Coptic literature

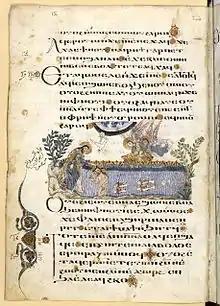
Miniature depicting the baptism of Christ from a late 12th-century illuminated copy of the Gospels

Coptic literature is the body of writings in the Coptic language of Egypt, the last stage of the indigenous Egyptian language. It is written in the Coptic alphabet. The study of the Coptic language and literature is called Coptology.